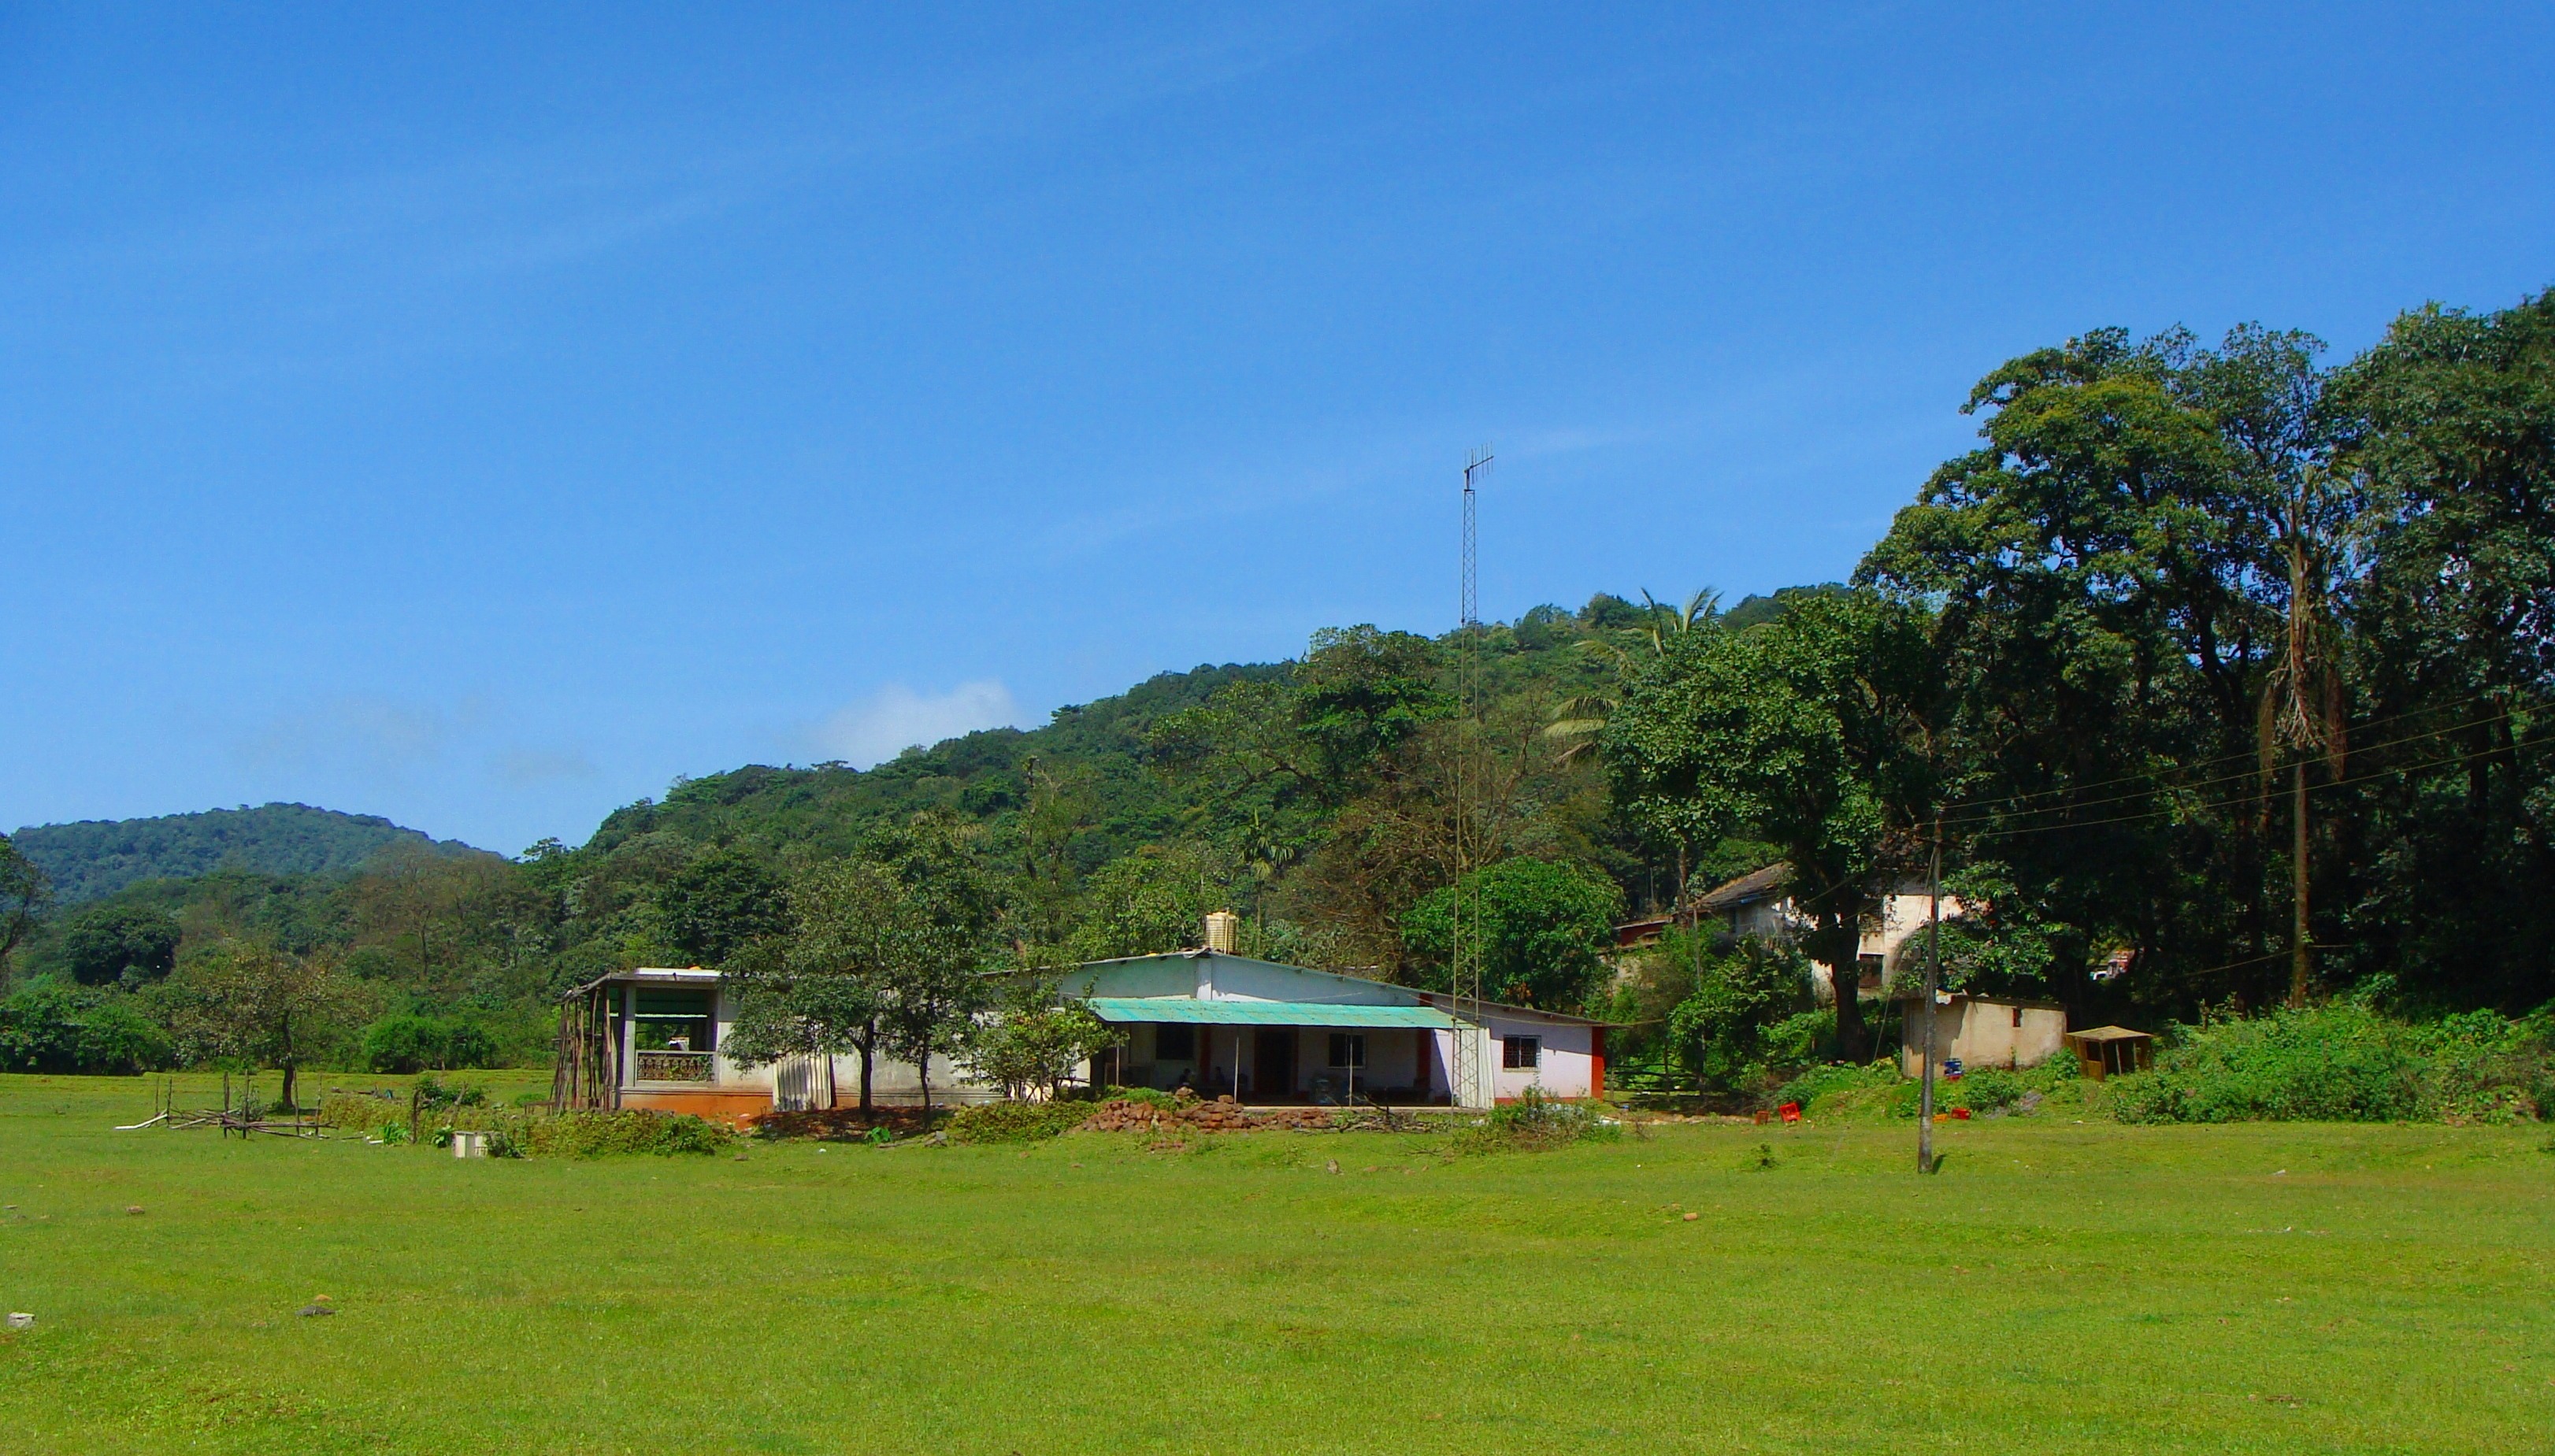
landscape, mountain, sky, field, farm, meadow, hill, mountain range, village, pasture, ranch, clouds, mountains, india, estate, ecosystem, goa, rural area, western ghats, land lot, sahyadri